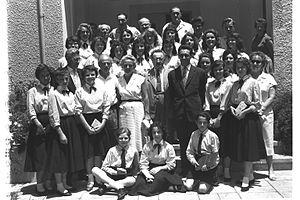
Cet article a pour but de présenter de façon synthétique toute l'année 2016 à la radio, et cela pour tous les pays du monde. On ne retiendra en général que l'actualité des radios de caractère national ou international, afin de ne pas se perdre dans les détails des radios locales.